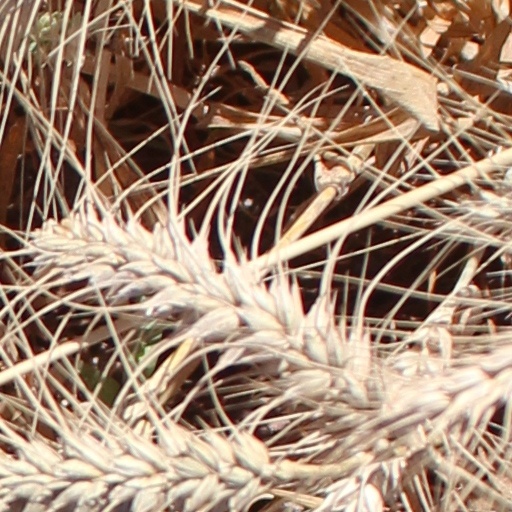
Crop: wheat